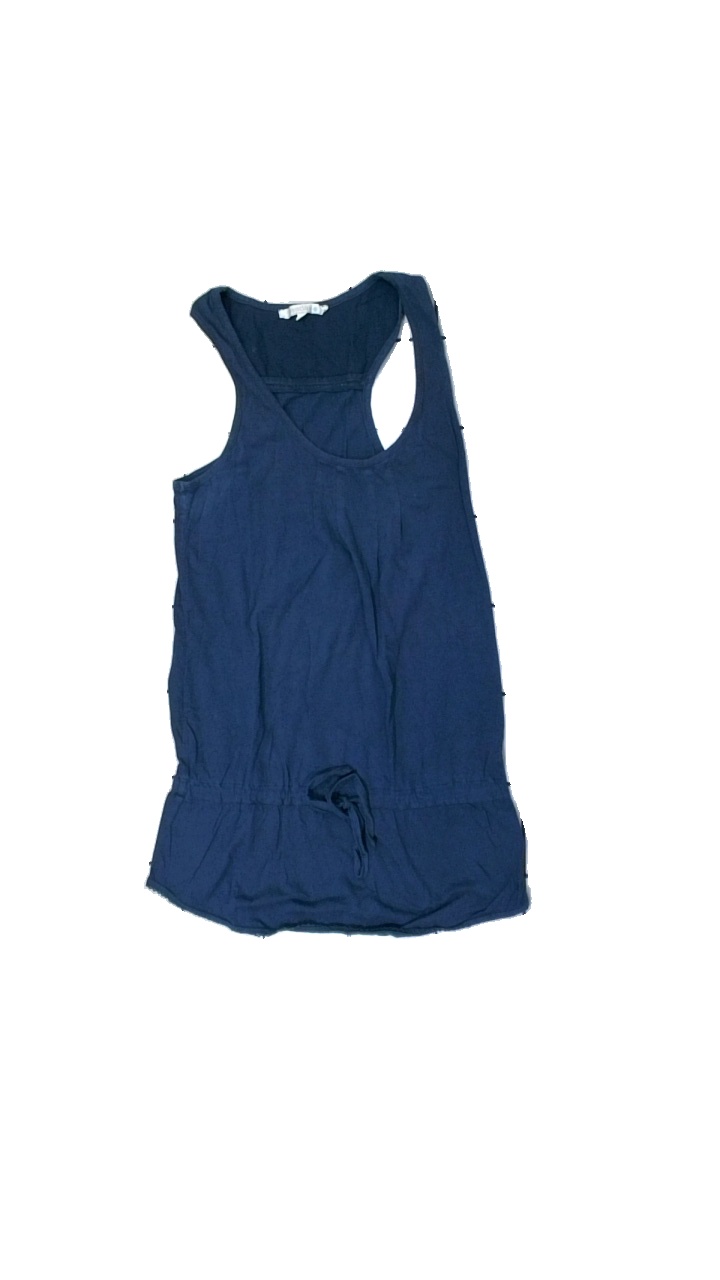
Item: Tank Top (Ladies)
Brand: Deeday
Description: blått linne, solblekt
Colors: Blue
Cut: Regular
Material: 100% cotton
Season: Summer
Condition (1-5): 3
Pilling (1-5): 5
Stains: Major
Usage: Export
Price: <50